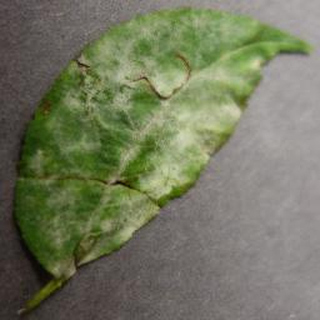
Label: cherry_powdery_mildew